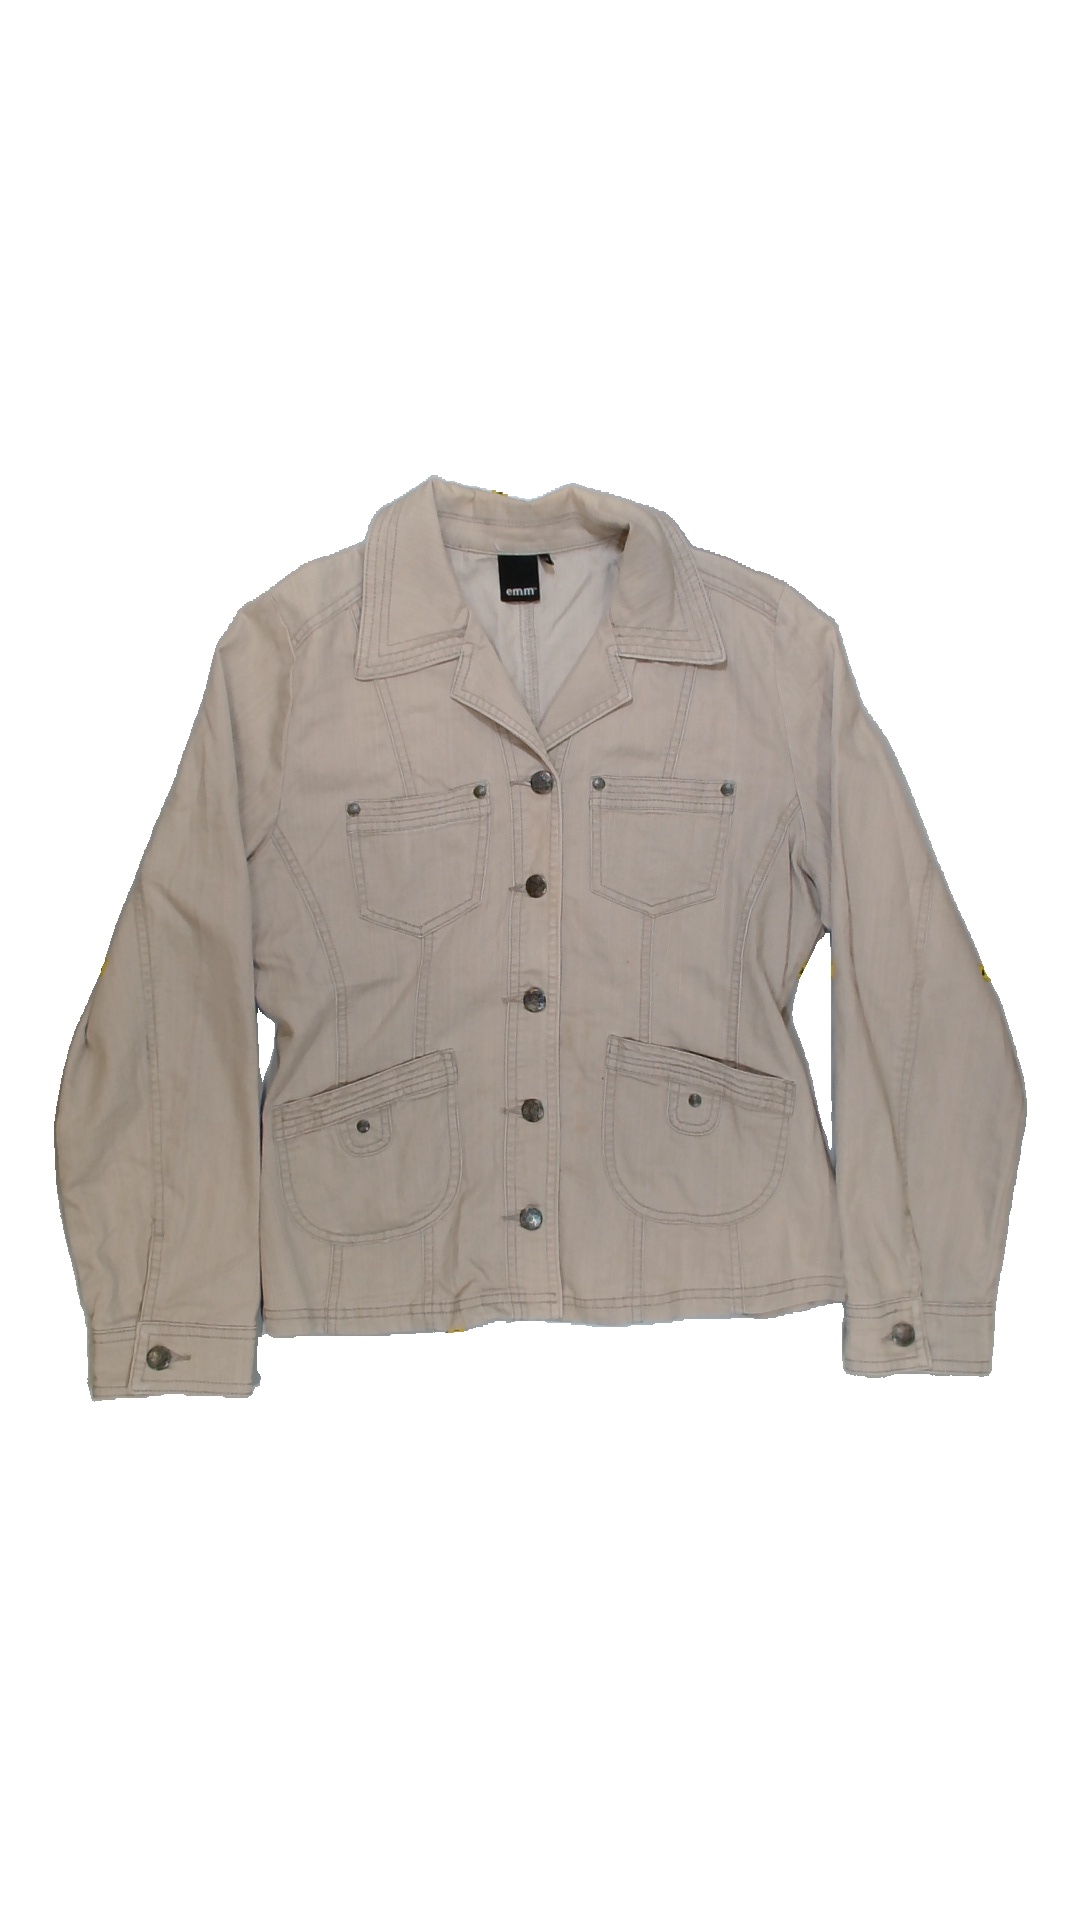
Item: Jacker (Ladies)
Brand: Not Applicable
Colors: Beige
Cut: Regular, Collar
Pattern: Plain
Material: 75%cotton 21%polyester 4%elastane
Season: All
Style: No trend
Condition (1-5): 3
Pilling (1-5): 5
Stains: Yes
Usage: Export
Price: <50